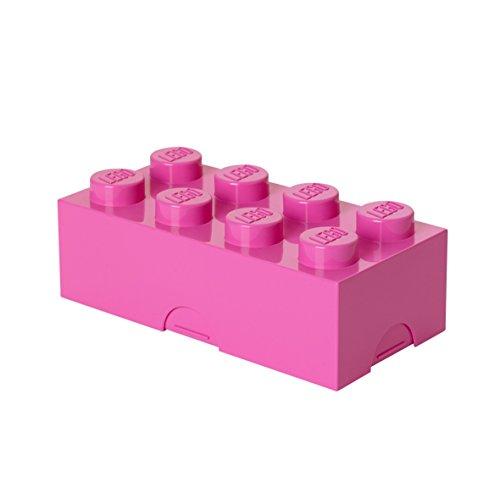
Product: LEGO Lunch Box, Medium Pink
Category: Home & Kitchen | Kitchen & Dining | Storage & Organization | Travel & To-Go Food Containers | Lunch Boxes
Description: Classic LEGO block lunch box.
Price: $11.29
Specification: ProductDimensions:7.8x3.9x3inches|ItemWeight:7.2ounces|ShippingWeight:7.2ounces(Viewshippingratesandpolicies)|Manufacturer:LegoStoragebyRoomCopenhagen|ASIN:B008KQ1FTQ|DomesticShipping:ItemcanbeshippedwithinU.S.|InternationalShipping:ThisitemcanbeshippedtoselectcountriesoutsideoftheU.S.LearnMore|Itemmodelnumber:40230639